Azor Matusiwa

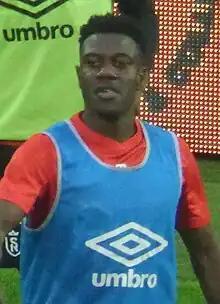
Matusiwa warming up for Reims in 2023

Azor Matusiwa (born 28 April 1998) is a Dutch professional footballer who plays as a defensive midfielder for Championship club Ipswich Town.